History of bonsai

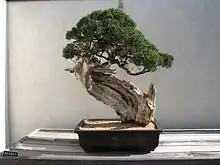
Bonsai from the National Bonsai & Penjing Museum at the United States National Arboretum.

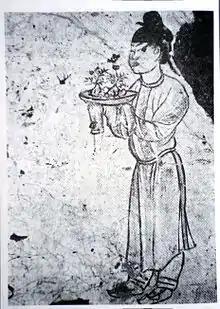
The earliest illustration of a penjing is found in the Qianling Mausoleum murals at the Tang-dynasty tomb of Crown Prince Zhanghuai, dating to 706.

The Japanese art of bonsai originated from the Chinese practice of penjing. From the 6th century onwards, Imperial embassy personnel and Buddhist students from Japan visited and returned from mainland China, bringing back souvenirs, including container plantings. At least 17 diplomatic missions were sent from Japan to the Tang court between the years 603 and 839.